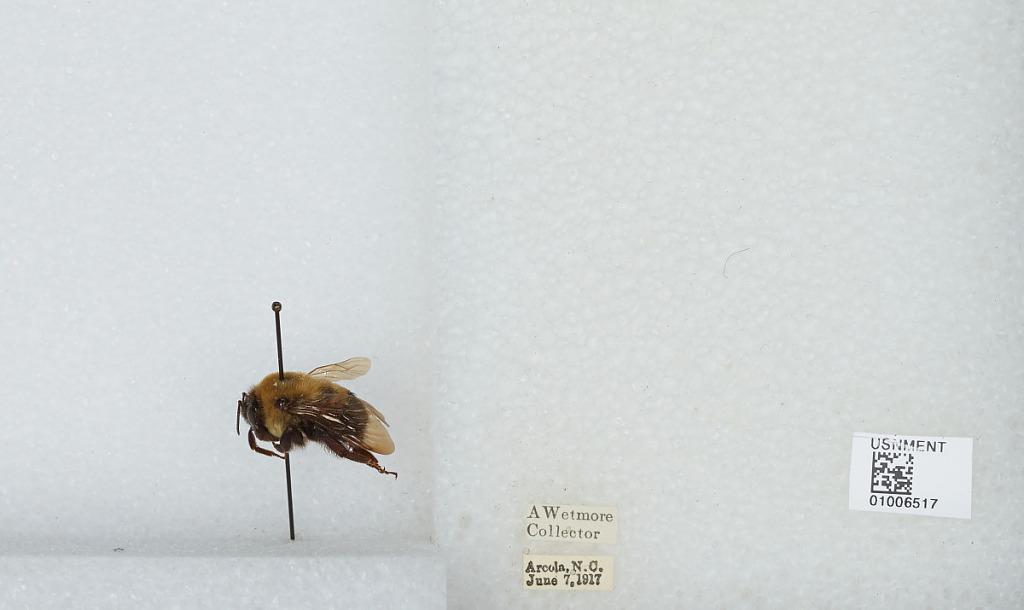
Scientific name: Bombus (Separatobombus) griseocollis (De Geer)
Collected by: A. Wetmore
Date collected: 1917-6-7
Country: United States
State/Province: North Carolina
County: Warren
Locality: Arcola
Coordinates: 36.2894, -77.9803